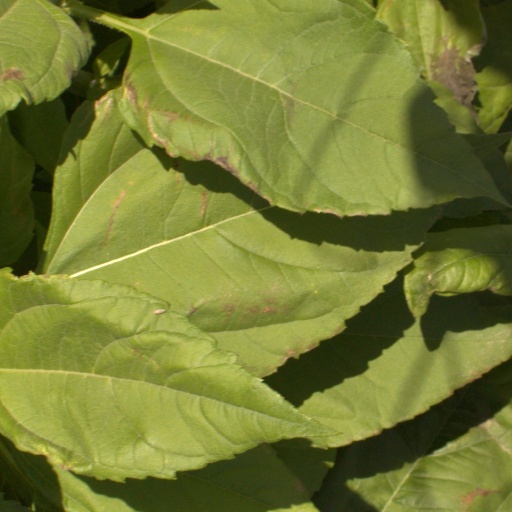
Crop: Jerusalem artichoke